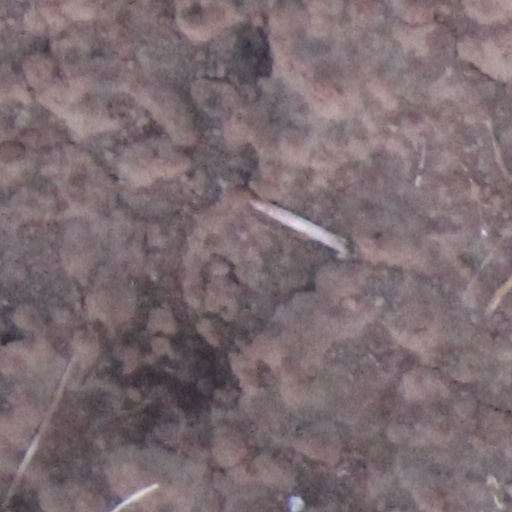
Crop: wheat